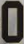
Number: 0